Tyler Miller

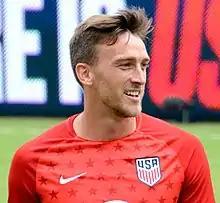
Miller with the United States in 2019

Tyler Austin Miller (born March 12, 1993) is an American professional soccer player who plays as a goalkeeper for English League Two club Notts County.